Arrow (TV series)

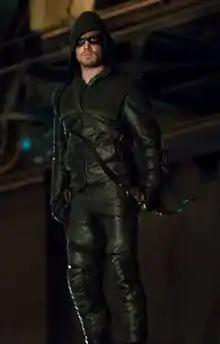
The Arrow costume, worn by Stephen Amell, during the first season

The realistic approach to the series included the costume design for Oliver's vigilante persona, created by Colleen Atwood. According to Amell, it was important for the suit to be functional, and the best way that he knew for that was if he could put the costume on by himself: "If I can put it on by myself, I think that people will buy it. And that was our idea. That's our world."